Cistern of Mocius

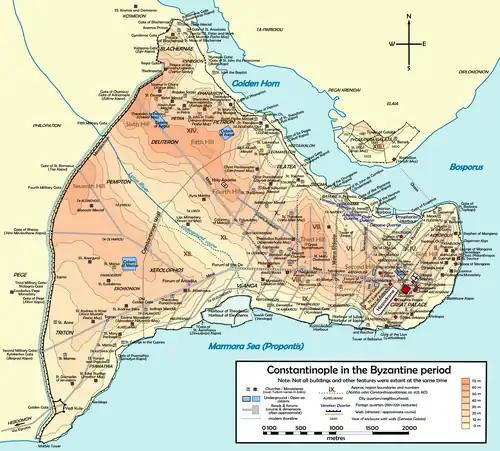
Map of Byzantine Constantinople. The Cistern of Mocius is located in the western part of the city, on the south plateau of the seventh hill.

The Cistern of Mocius, known in Turkish as Altımermer Çukurbostanı ("sunken garden of Altımermer"), was the largest Byzantine open-sky water reservoir built in the city of Constantinople.